Rocco Guerrini

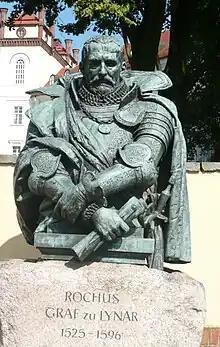
Bust of Guerrini in Lübbenau, Spreewald, Germany

Rocco Guerrini (Latin - "Rochus Quirinus"; German - "Rochus, Graf zu Lynar"; 24 December 1525, Marradi - 22 December 1596, Berlin-Spandau) was an Italian military engineer, most notable for his work on the Spandau Citadel, which was completed in 1594. He used the title count of Linari (Marradi) from 1571 onwards and founded the German line of the Linari family, known as the Lynar line.